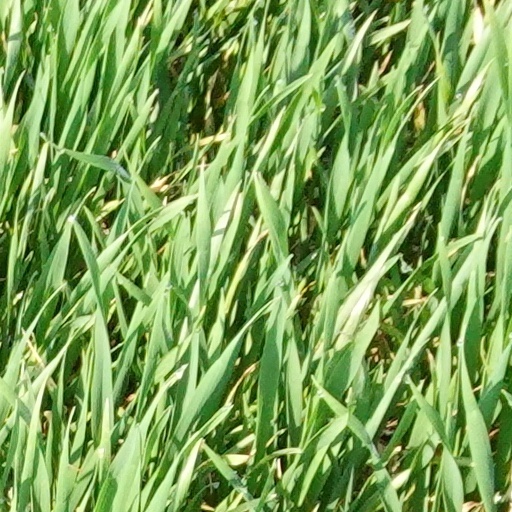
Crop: wheat